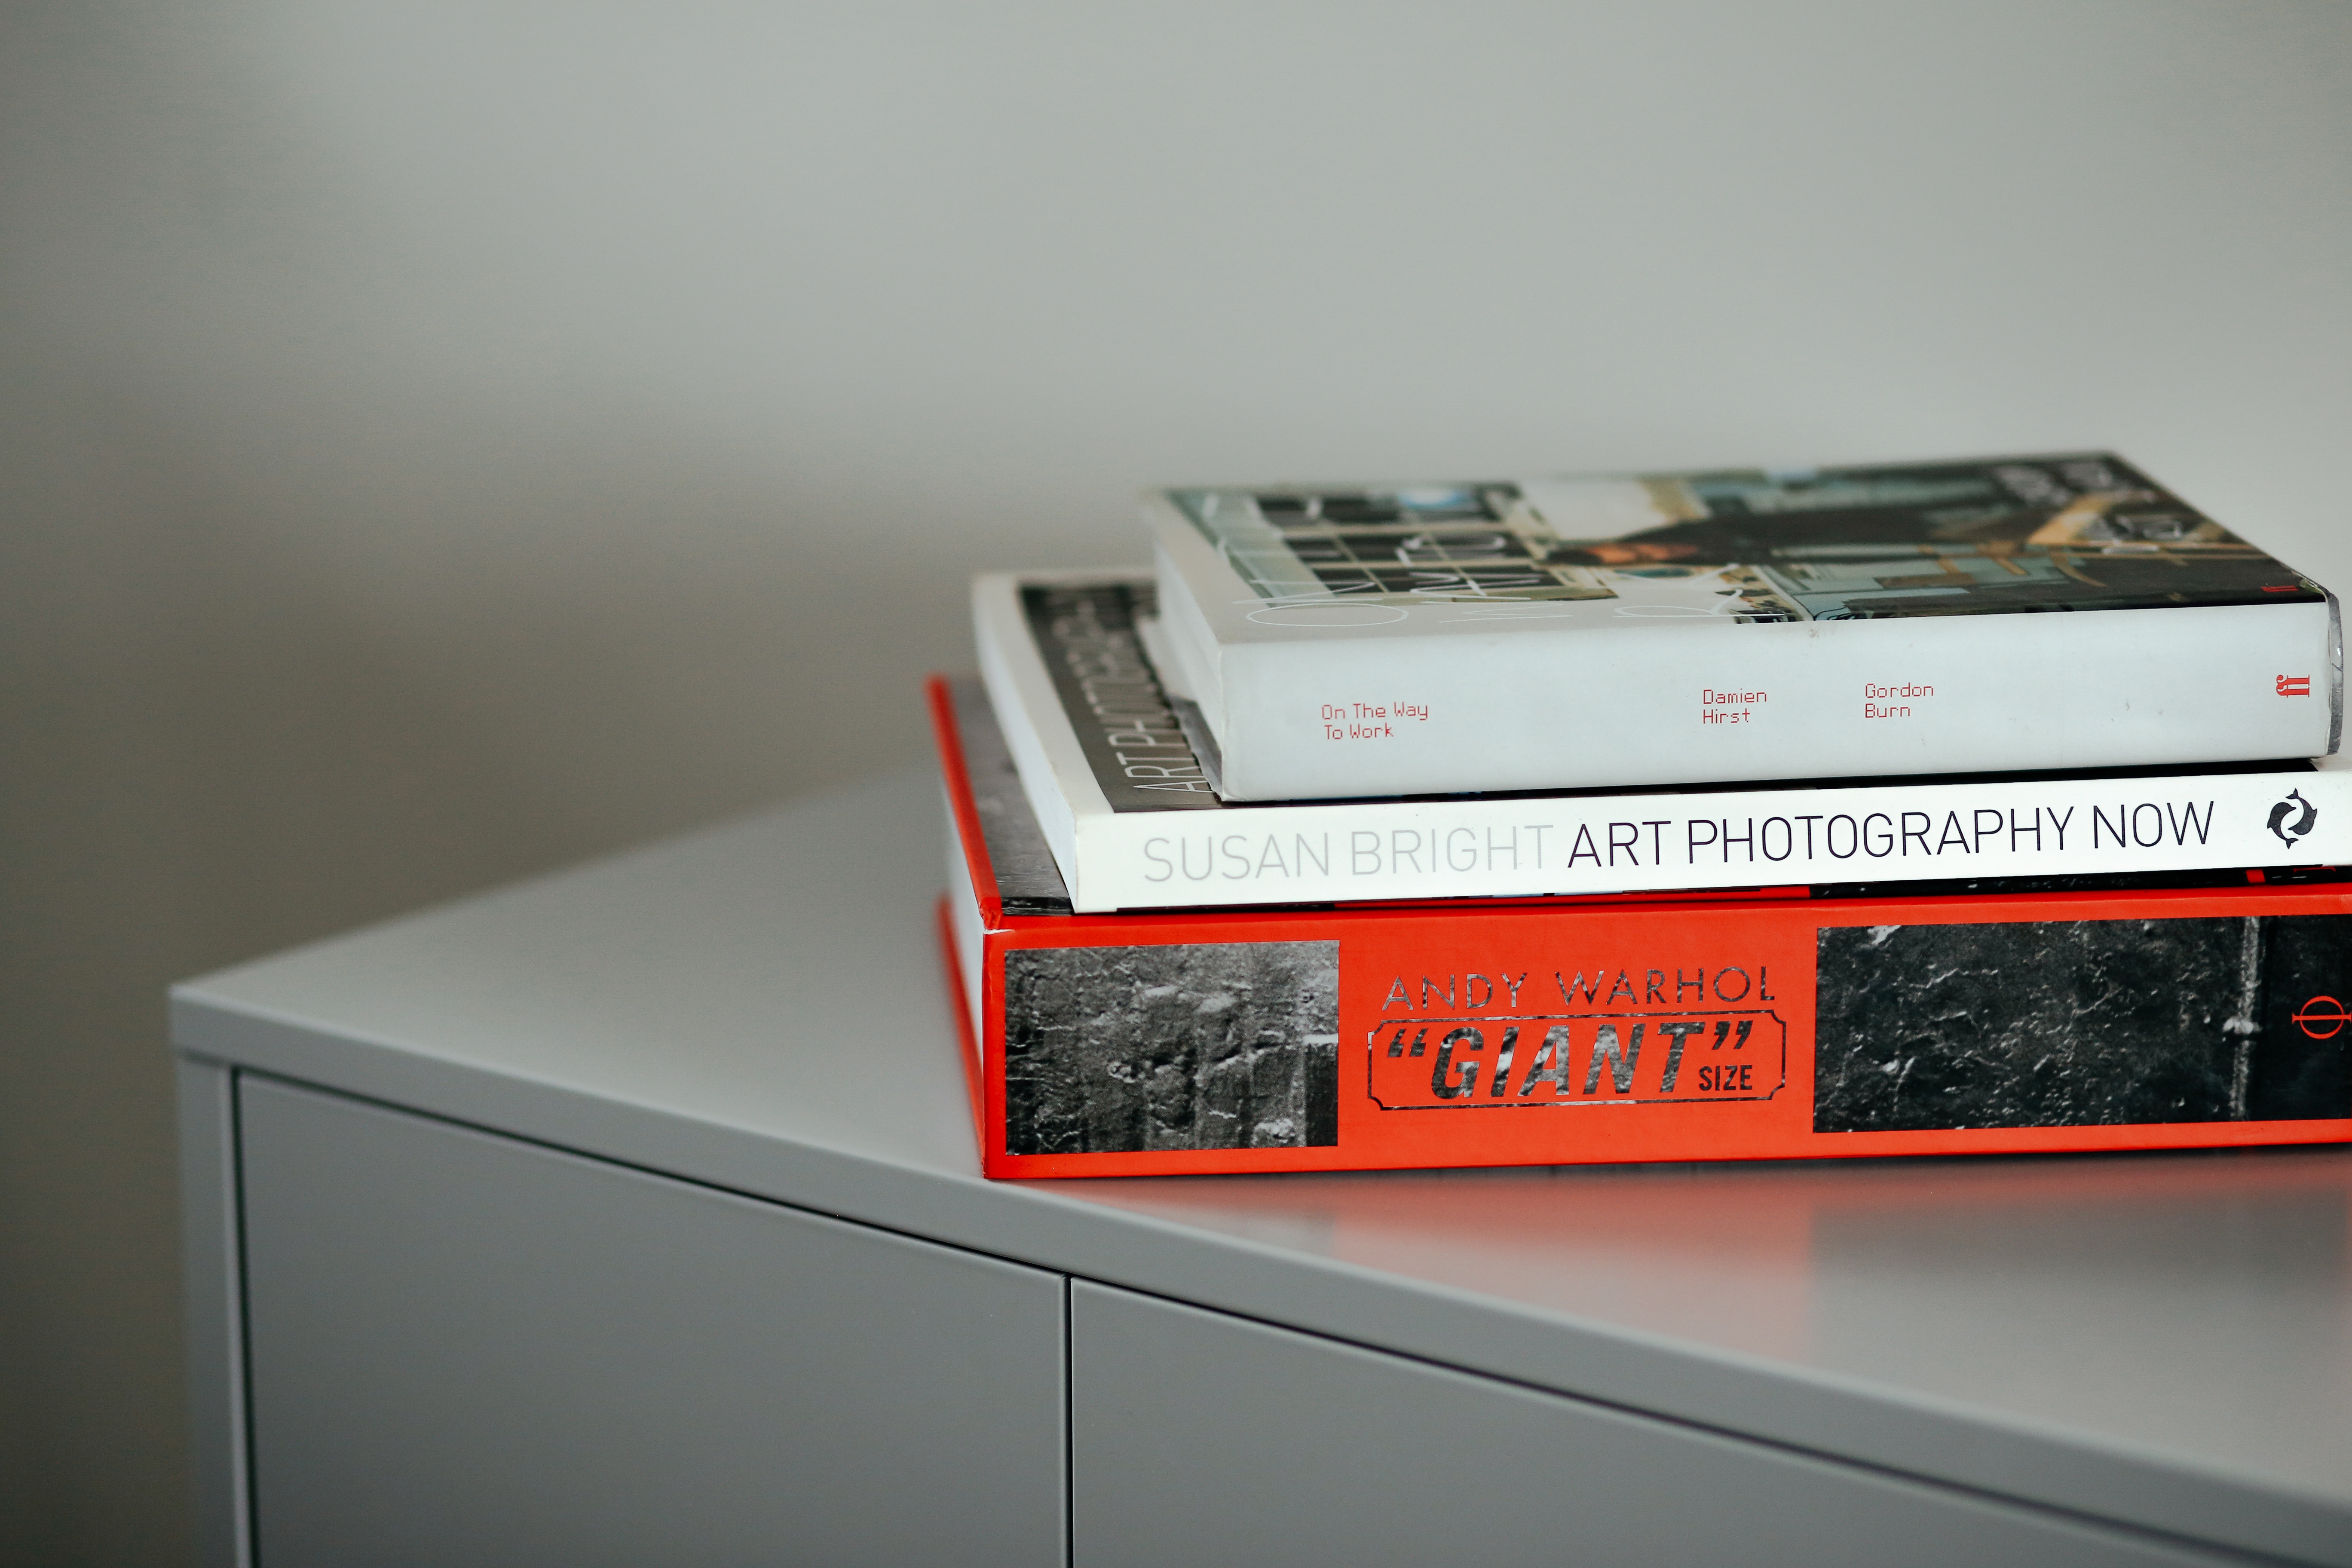
table, technology, box, product, electronics, product design, scale model